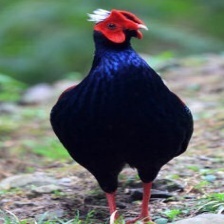
Species: SWINHOES PHEASANT
Scientific name: LOPHURA SWINHOII